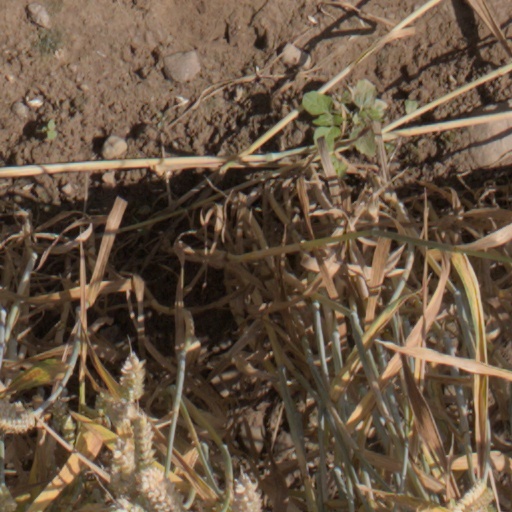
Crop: wheat